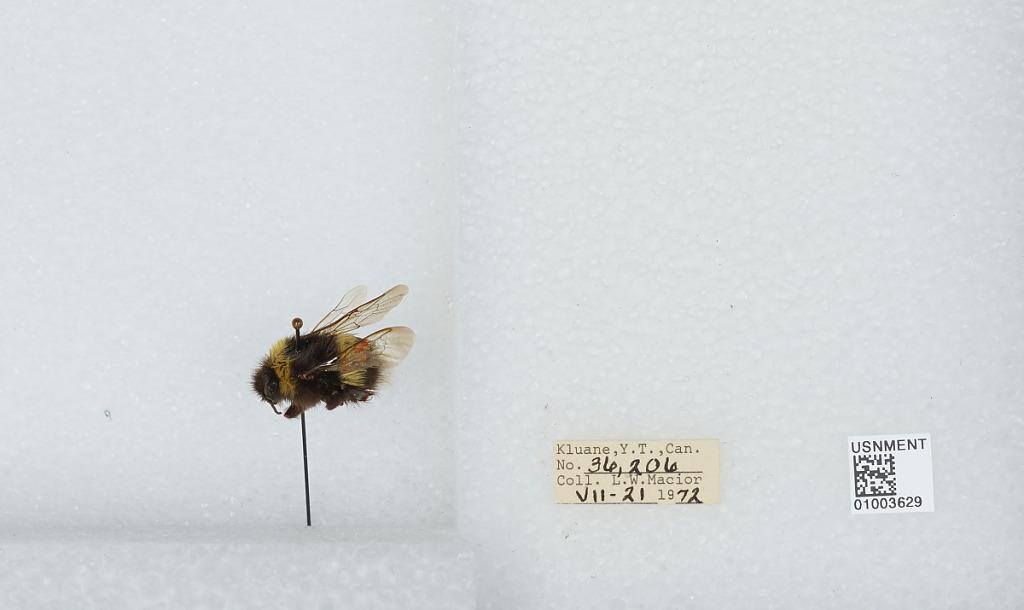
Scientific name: Bombus (Bombus) lucorum (Linnaeus)
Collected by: L. Macior
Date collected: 1972-7-21
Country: Canada
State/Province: Yukon Territory
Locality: Kluane
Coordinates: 60.75, -139.5